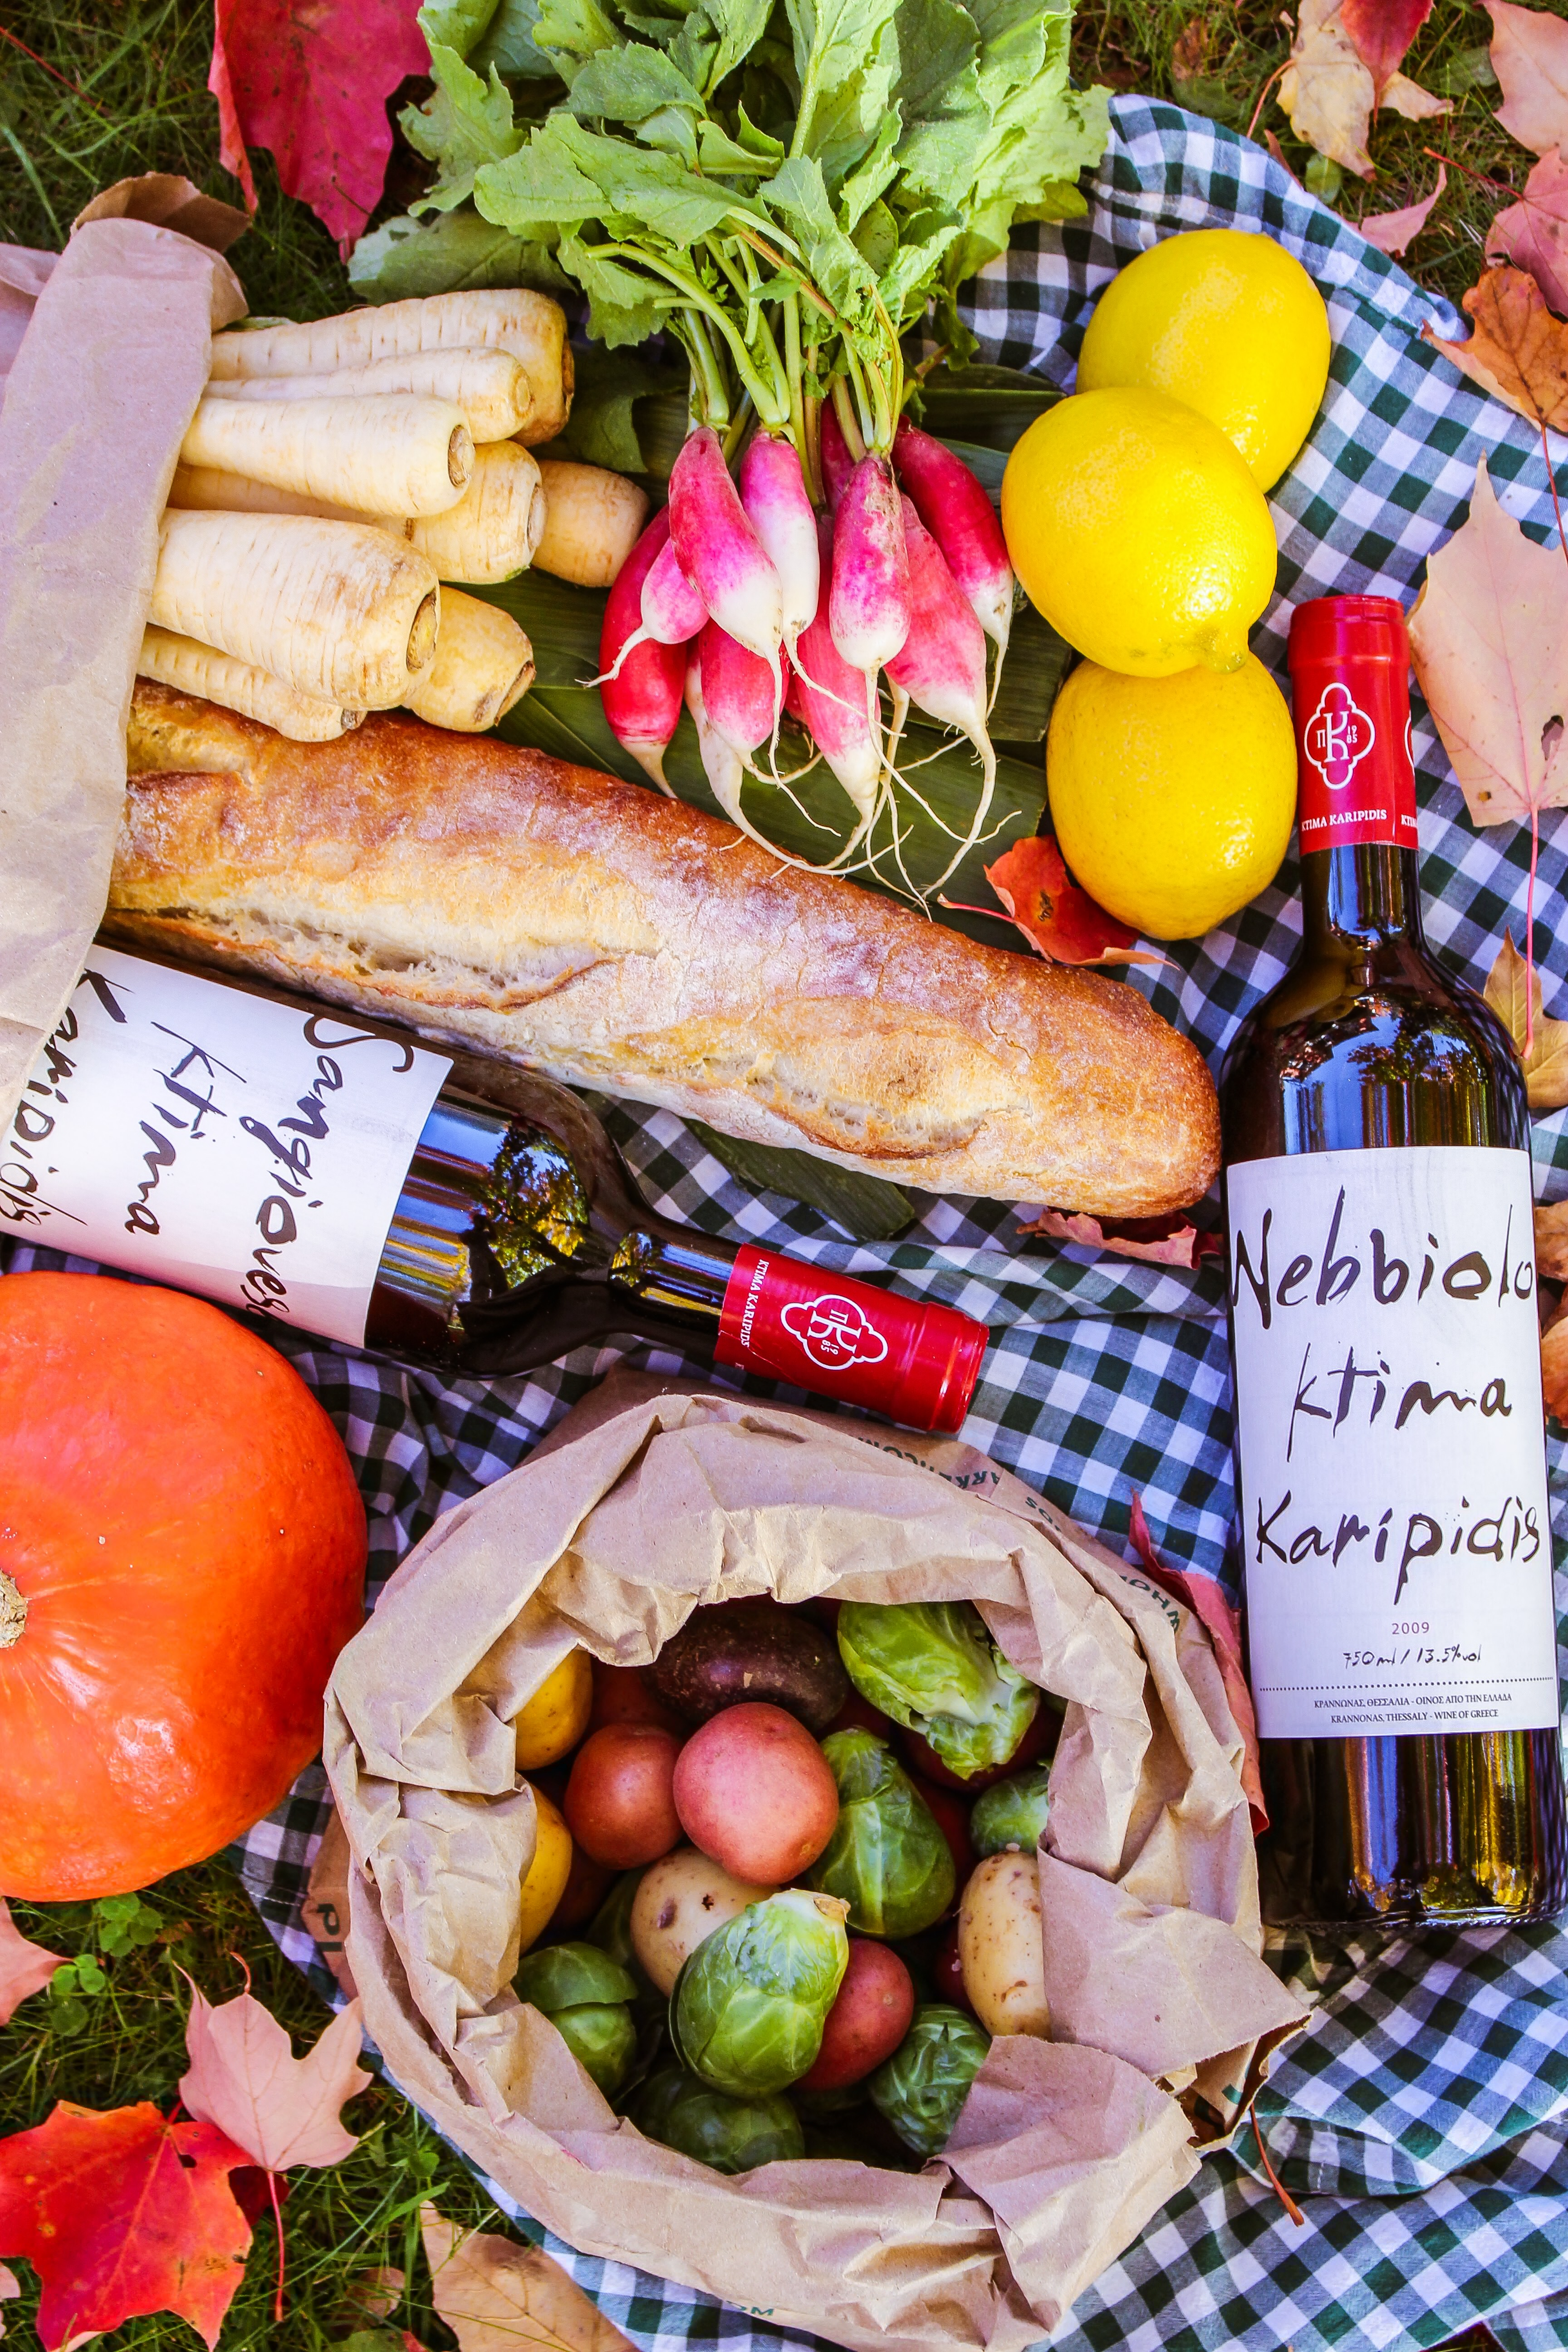
wine, dish, meal, food, produce, vegetable, breakfast, meat, lunch, cuisine, bread, baguette, radish, picnic, vegetables, fruits, brunch